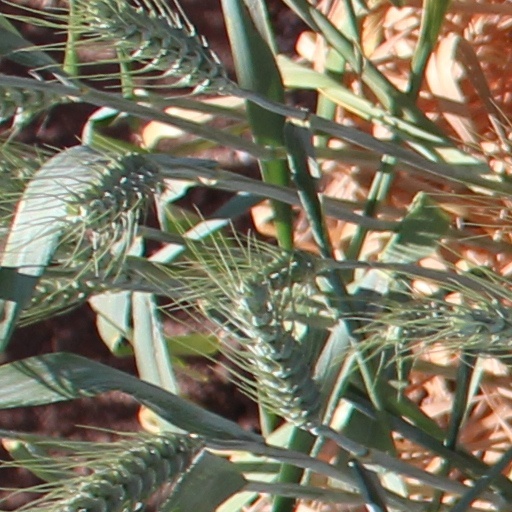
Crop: wheat